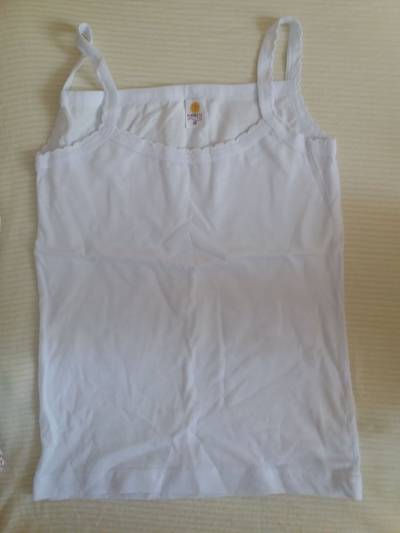
Waste category: clothes